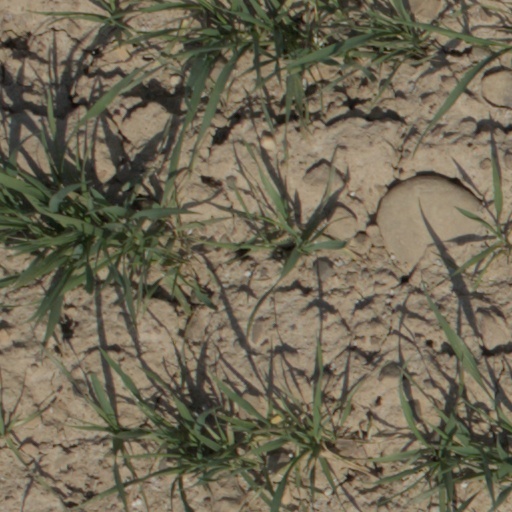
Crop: wheat